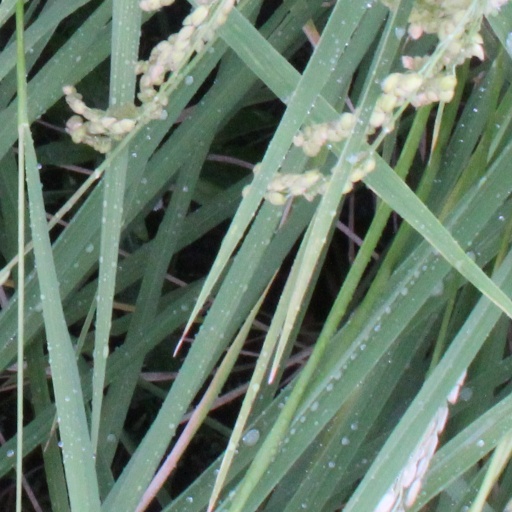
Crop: rice